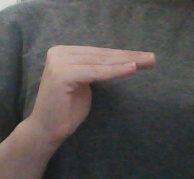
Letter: haa